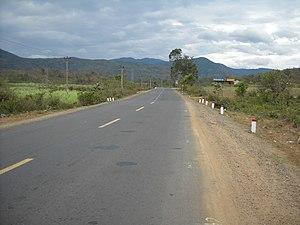
La route nationale 19 est une route nationale au Viêt Nam.